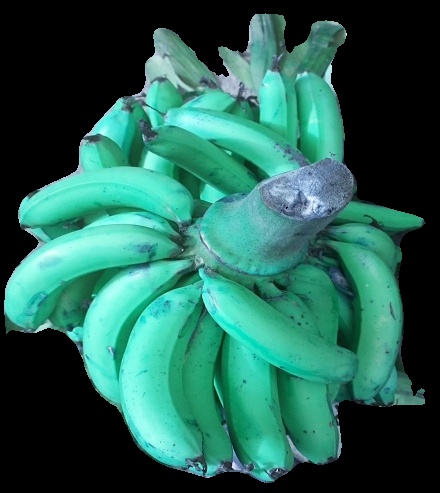
Variety: pachbale
Grade: grade3